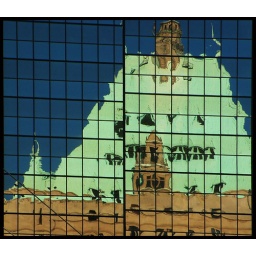
Reflection of the old Hotel Vancouver's roof in the windows of a modern block